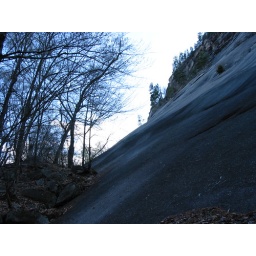
standing at the base of a huge slab of granite in Echo Lake State Park in NH.